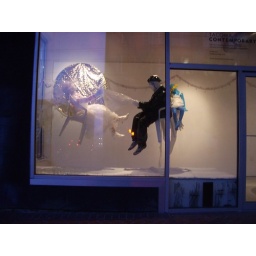
Another White Trash Wedding recycled plastic bag art by Ruby Re-Usable May 2009 076